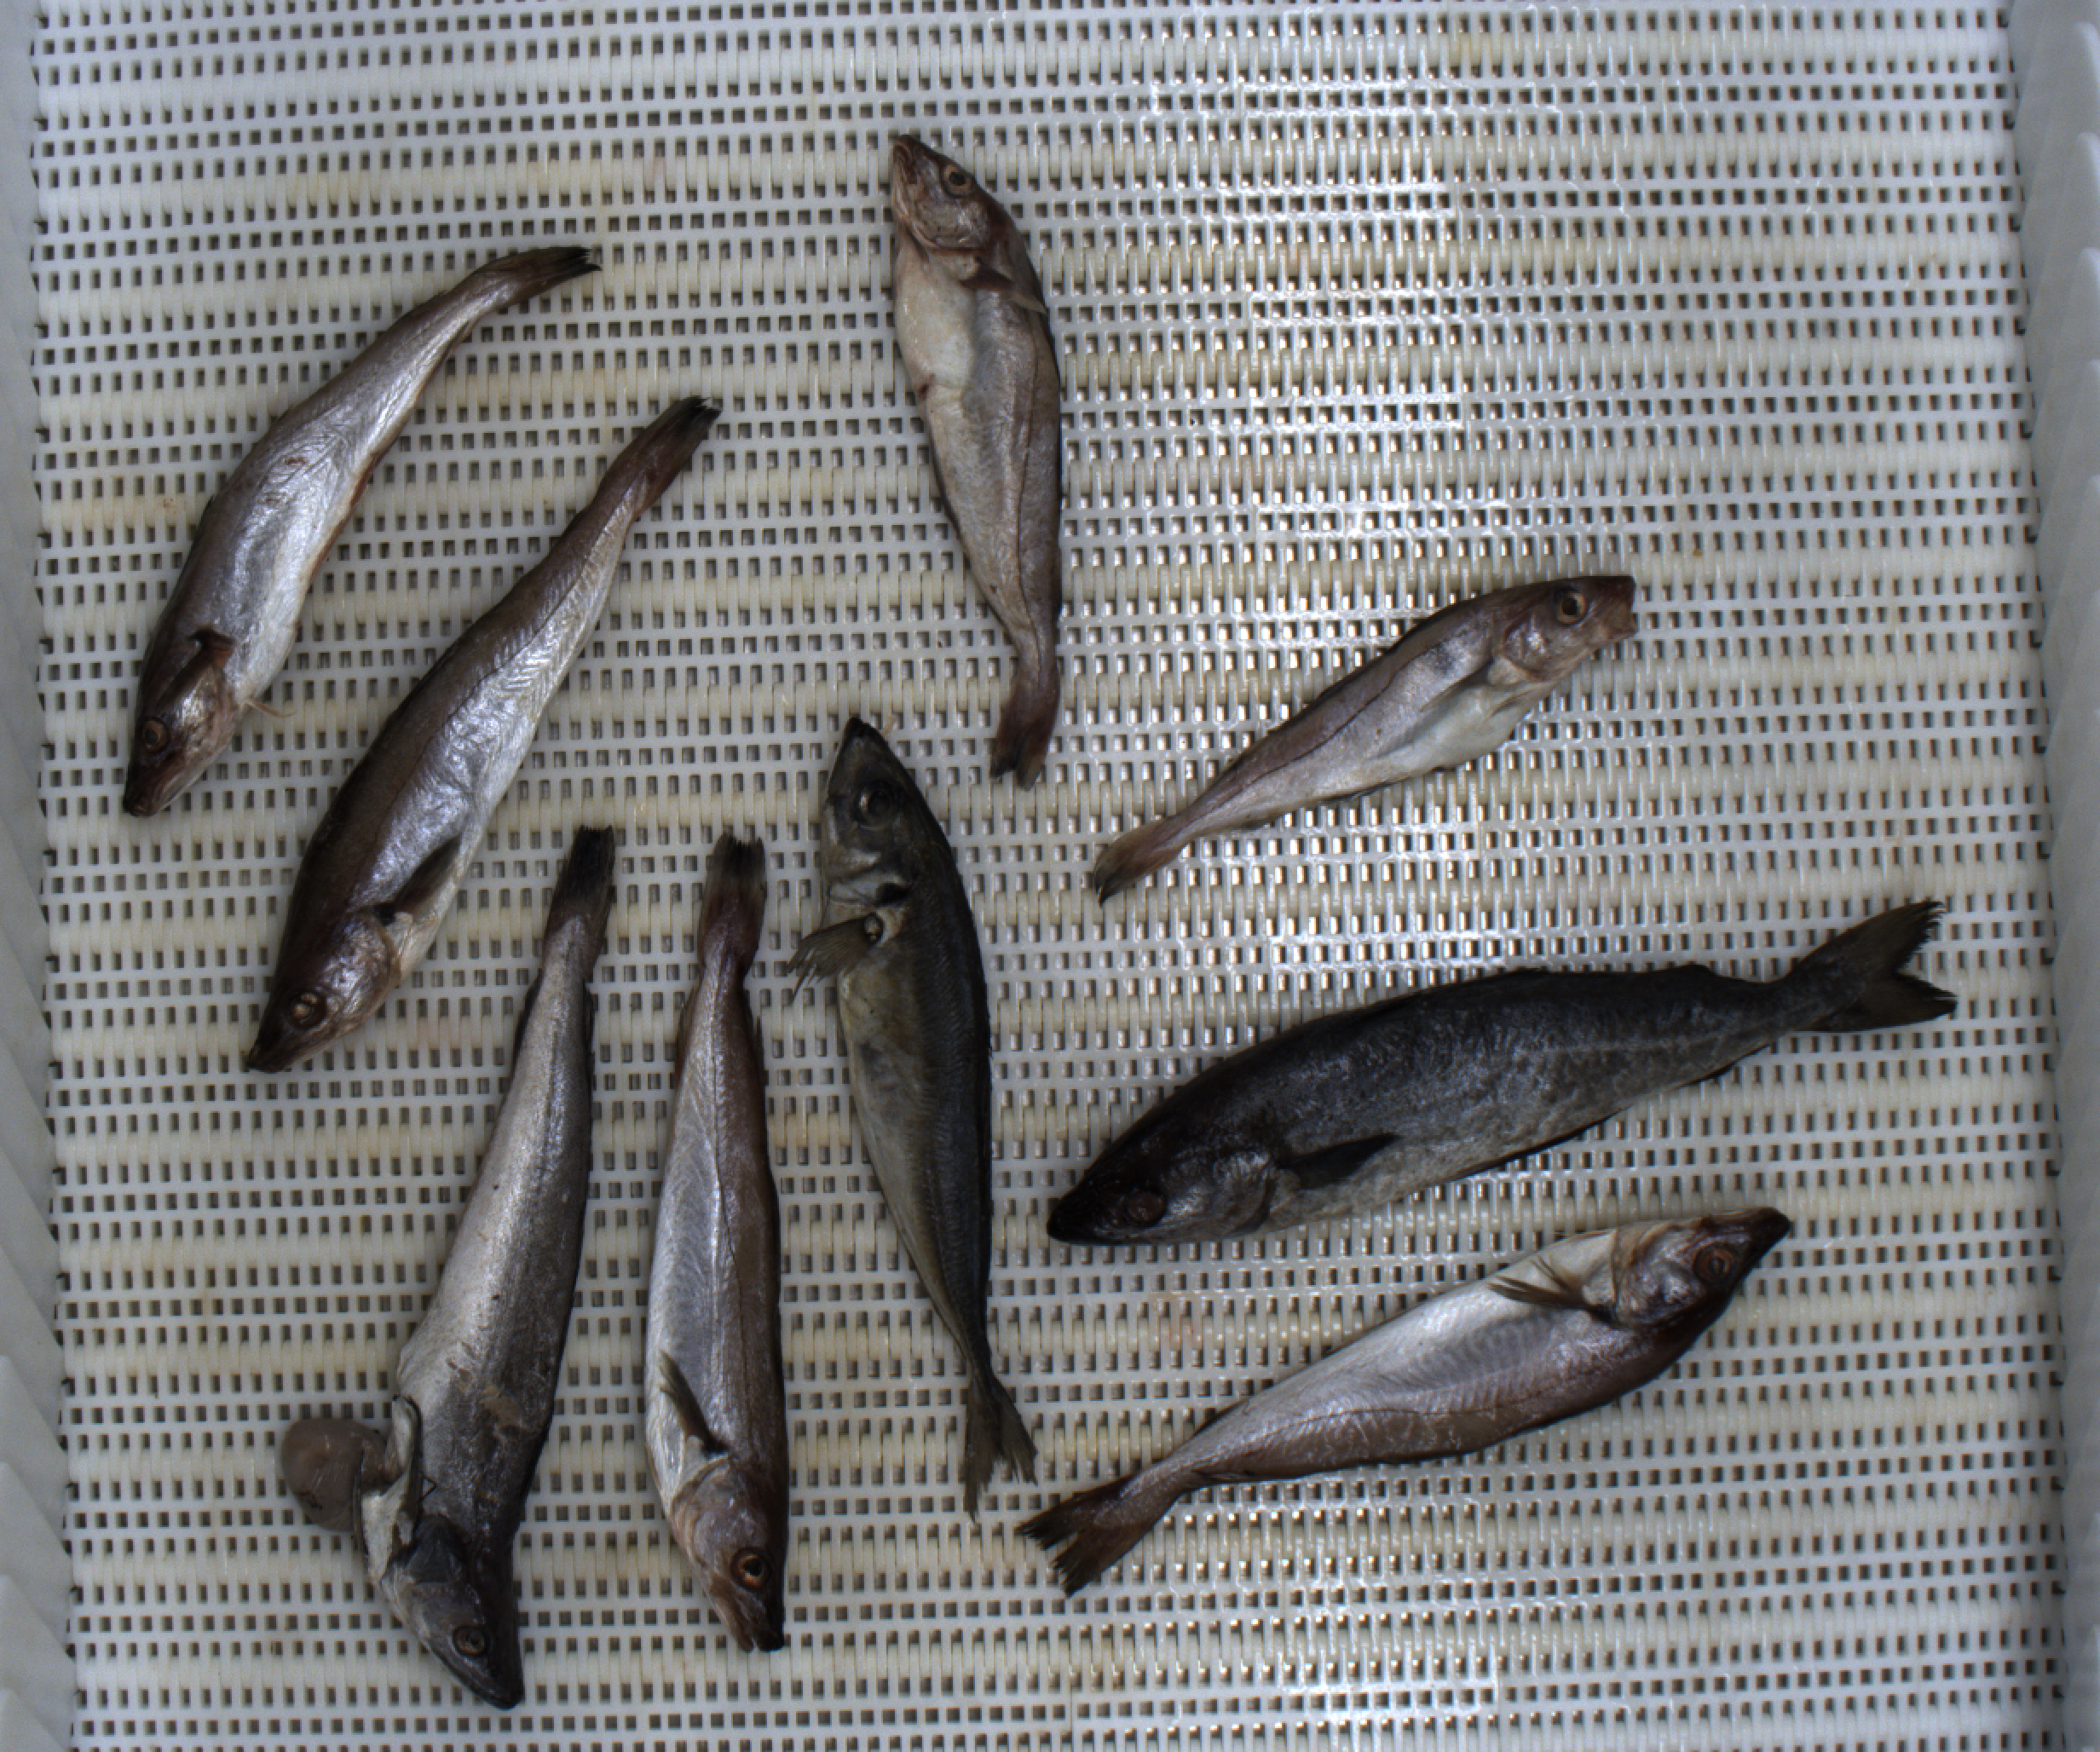
Total fish: 9
Cod: 0
Haddock: 2
Whiting: 4
Hake: 1
Horse mackerel: 1
Saithe: 1
Other: 0